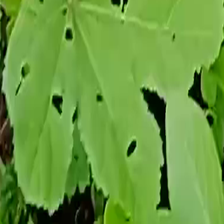
Weed species: Little_Mallow(Malva parviflora)